Niederweningen Dorf railway station

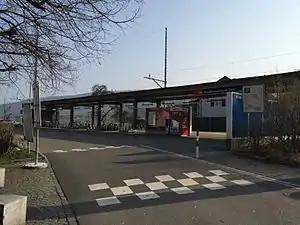
The station in 2015

Niederweningen Dorf railway station is a railway station in the Swiss canton of Zurich and municipality of Niederweningen. The station is located close to the centre of the municipality, on the Wehntal railway line, and is served by Zurich S-Bahn line S15.